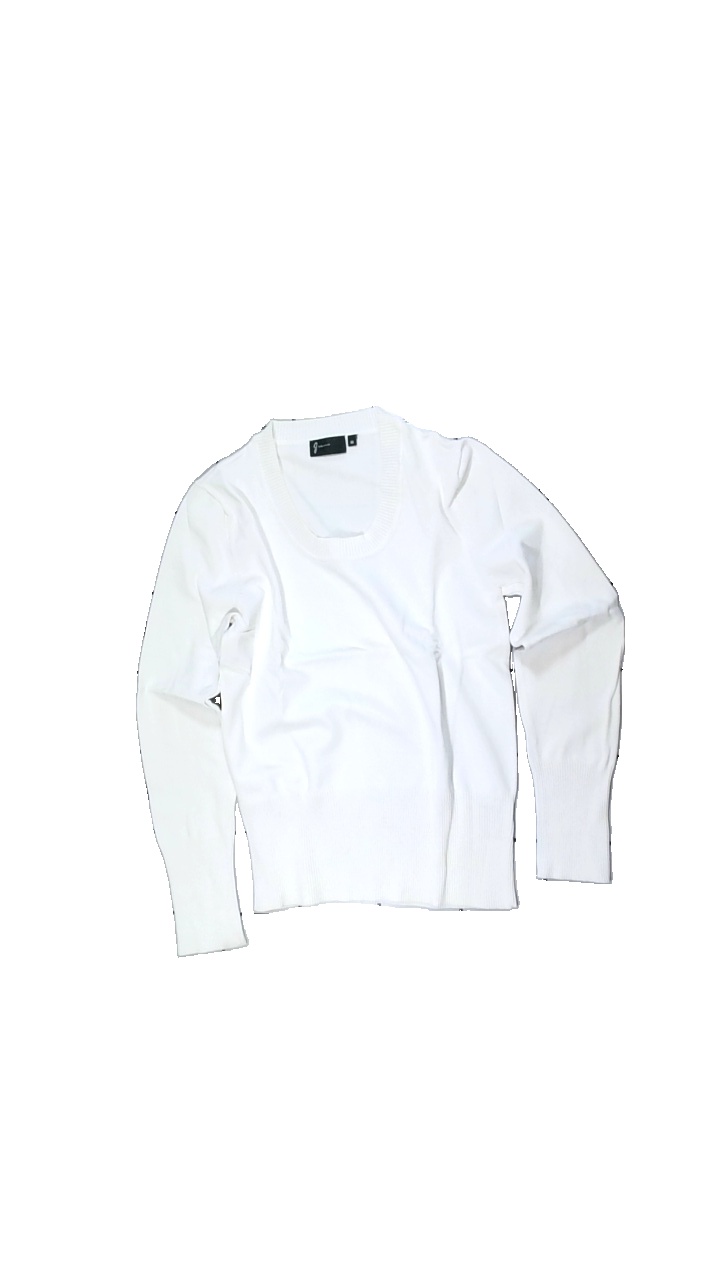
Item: Top (Ladies)
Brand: Geena
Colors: White
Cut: C-collar
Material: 60% cotton, 40% nylon
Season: All
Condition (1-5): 3
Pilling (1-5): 4
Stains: Minor
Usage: Export
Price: <50